St. Paul's School for Boys

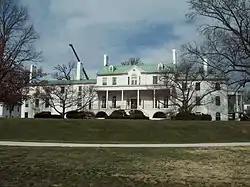
Brooklandwood mansion

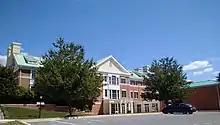
Chapin Hall for middle-school boys

At the time of the school's founding in the mid-nineteenth century, boys studied Greek, Latin, and math. Church music was also given a high priority. Today St. Paul's School for Boys offers a college-preparatory